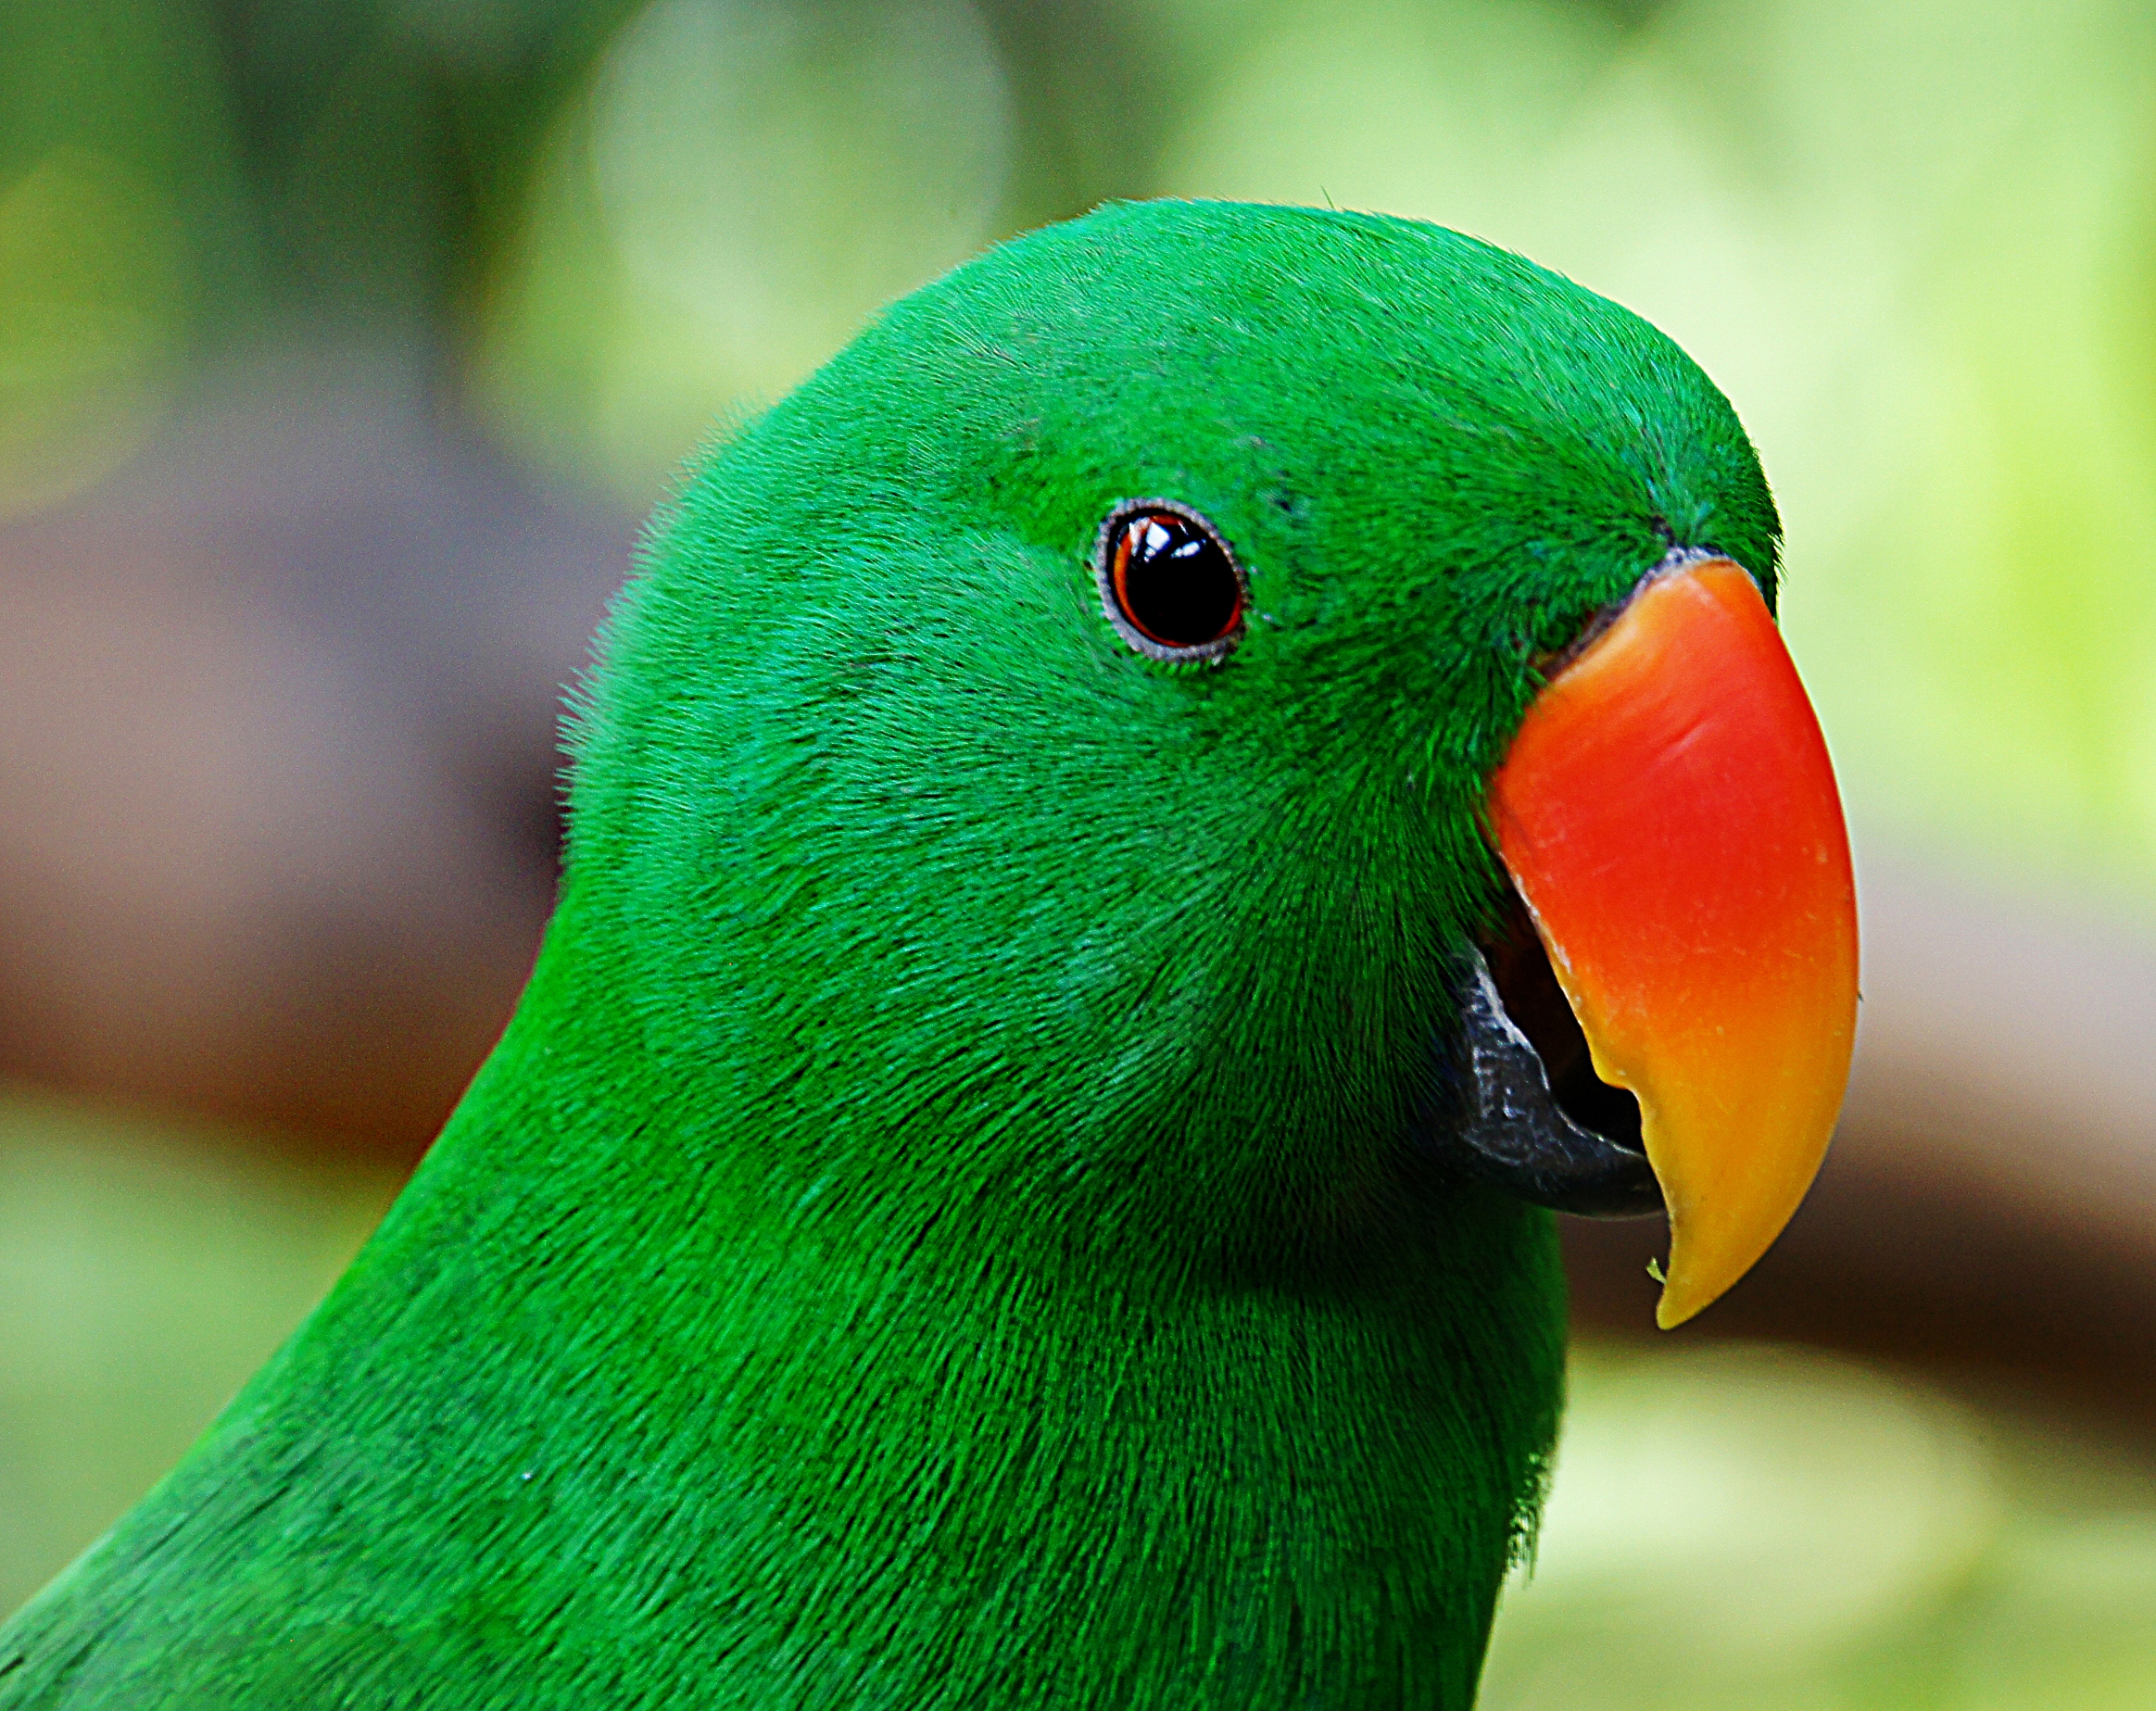
nature, bird, wildlife, green, beak, fauna, lorikeet, lovebird, close up, vertebrate, parrot, parrots, eclectusparrot, greenbird, parakeet, macro photography, common pet parakeet